Plasma polymerization

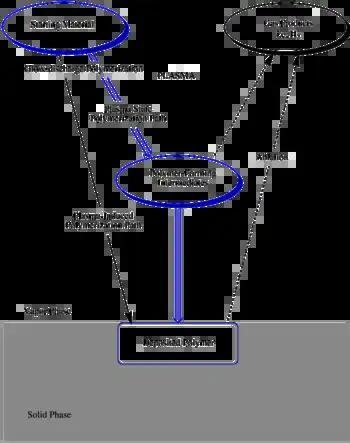
Figure 2. Schematic of plasma polymerization process possibilities, w/blue representing dominant pathway.

Plasma contains many species such as ions, free radicals, and electrons, so it is important to look at what contributes to the polymerization process most. The first suggested process by Westwood et al. was that of a cationic polymerization since in a direct current system polymerization occurs mainly on the cathode. However, more investigation has led to the belief that the mechanism is more of a radical polymerization process, since radicals tend to be trapped in the films, and termination can be overcome by reinitiation of oligomers. Other kinetic studies also appear to support this theory.